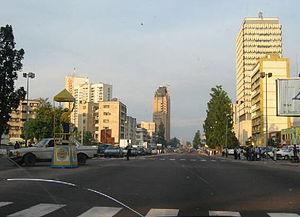
Cet article présente une liste des quartiers d'affaires à travers le monde.